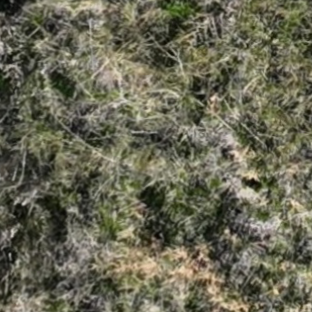
Month: october